Stavrovouni Monastery

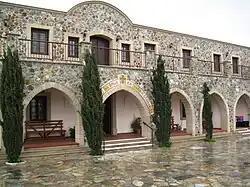
Monastery entrance

Stavrovouni Monastery is a Greek Orthodox monastery which stands on the top of a hill called Stavrovouni (Greek: Σταυροβούνι) in Cyprus; it is sometimes simply known as Stavrovouni. The monastery is one of the few places where one can see a piece of the Holy Cross. Stavrovouni Monastery was founded by Saint Helena and Saint Constantine .